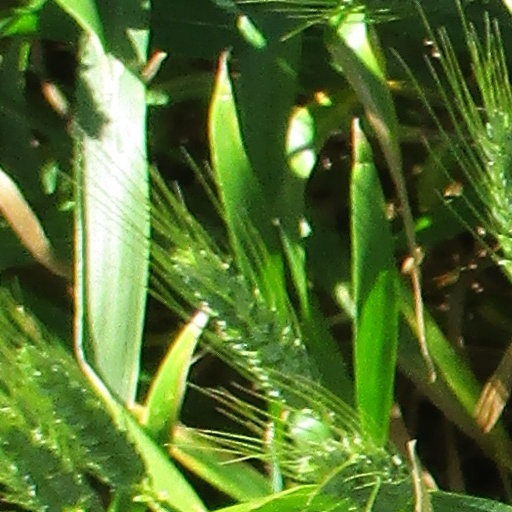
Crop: wheat